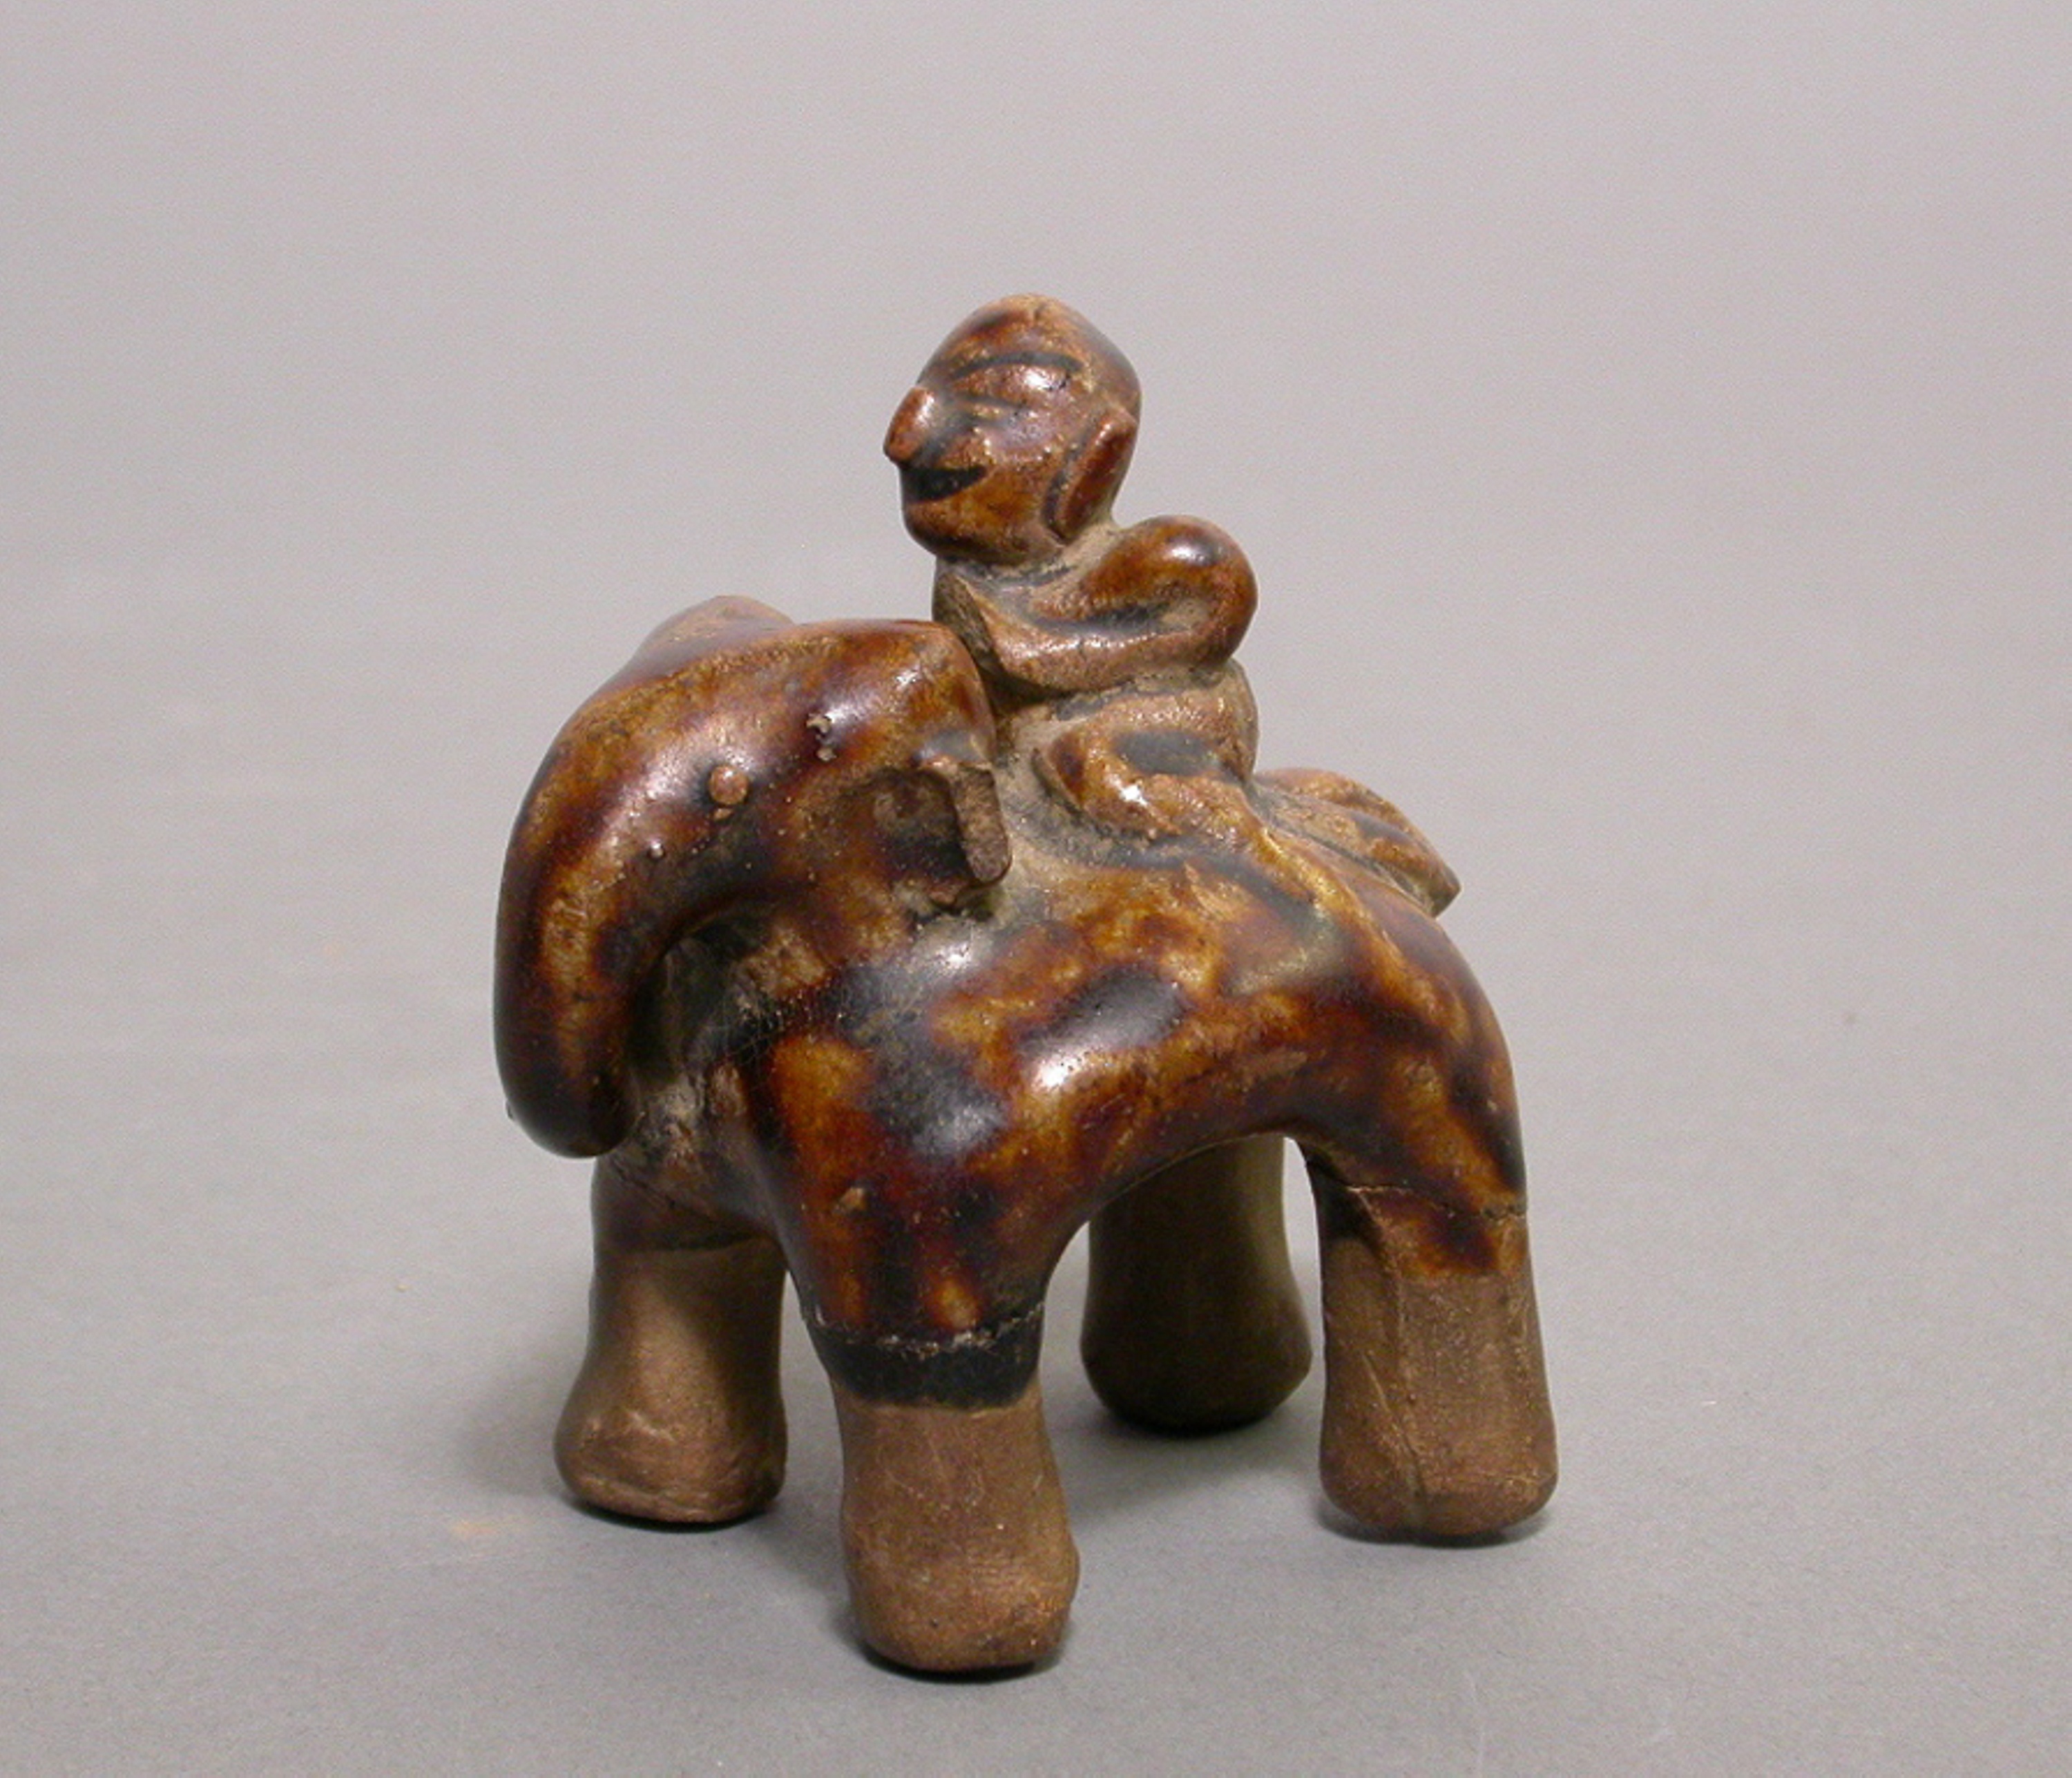
sculpture, figurine, metal, brass, artifact, bronze, bronze sculpture